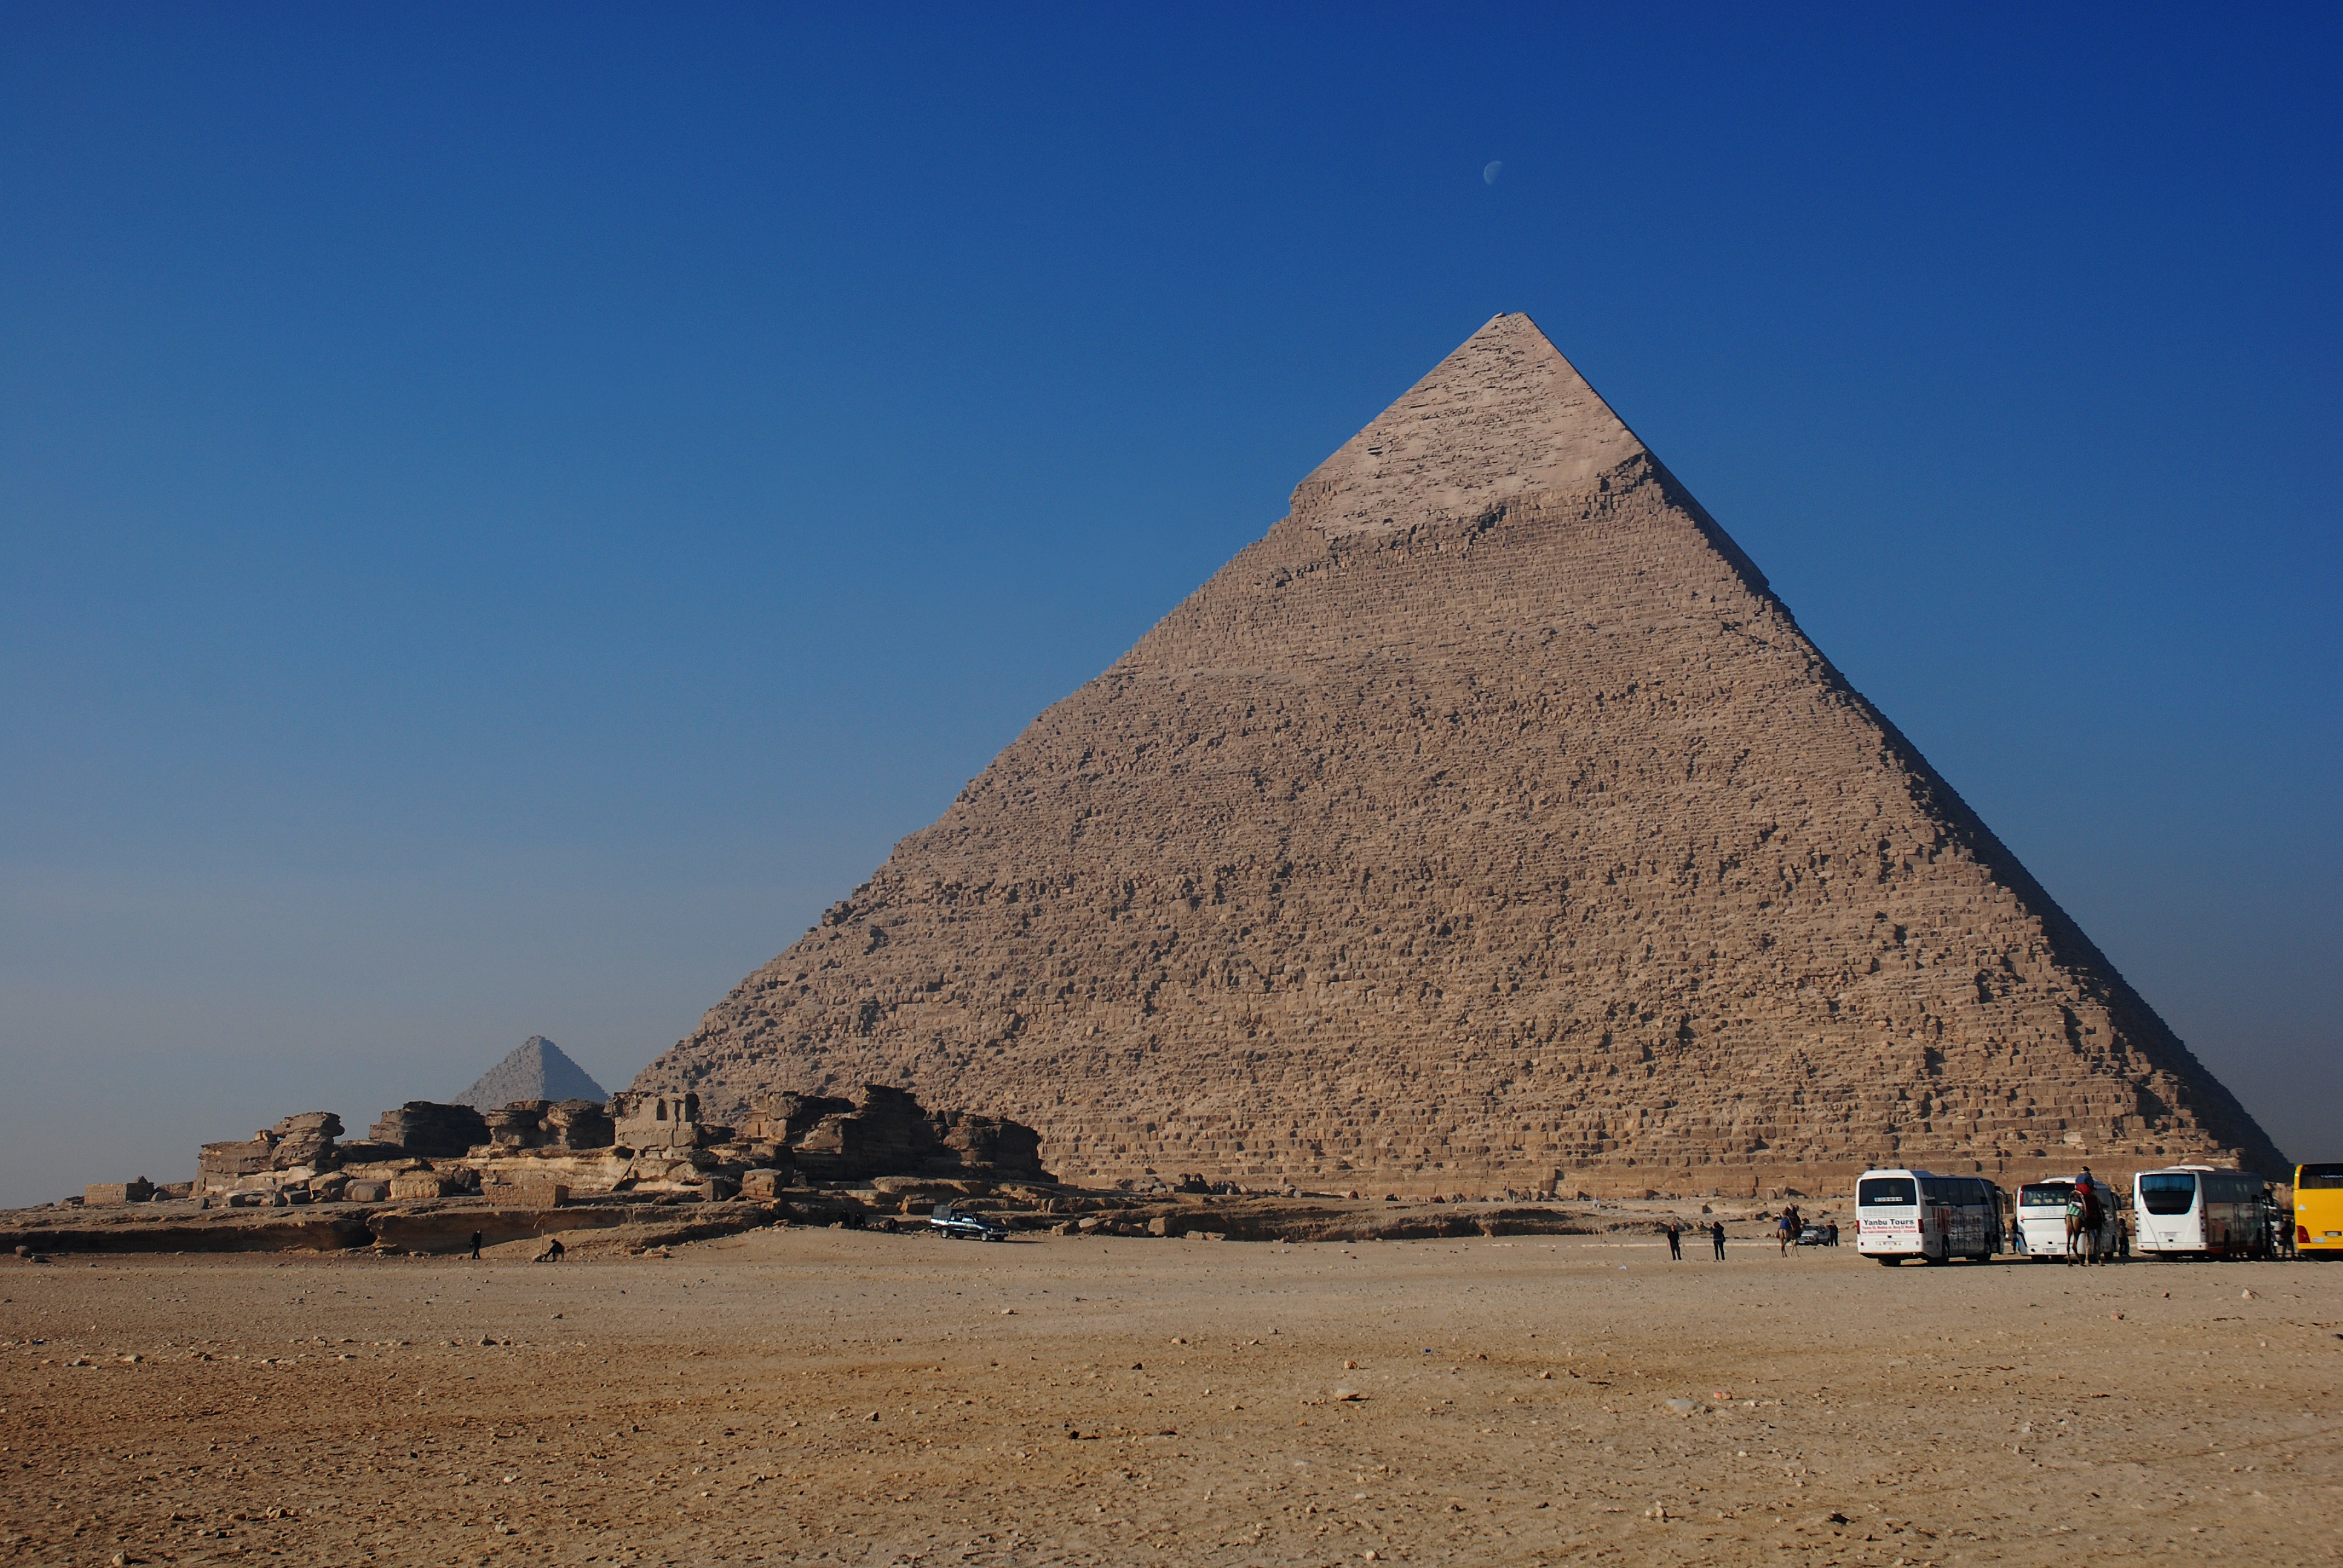
architecture, old, monument, summer, pyramid, giving, ancient, landmark, egypt, sculpture, archeology, historical, cairo, monuments, old buildings, the stones, the ruins of the, archaeological site